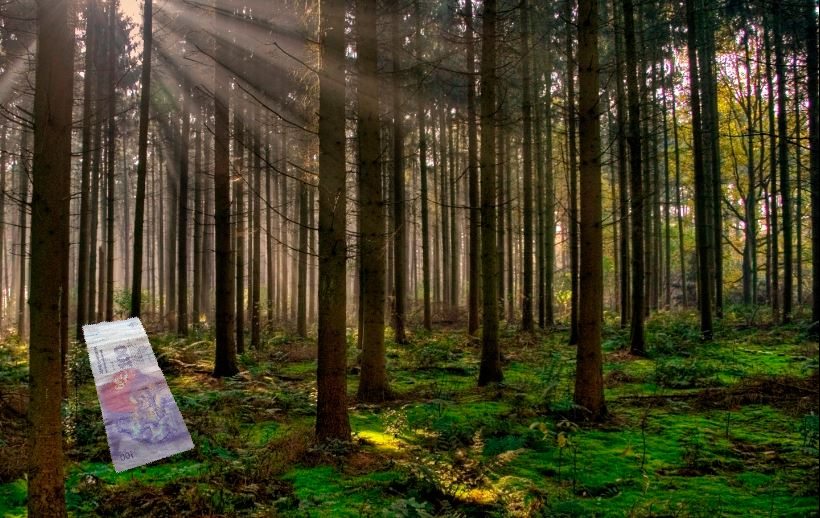
Denominación: 100